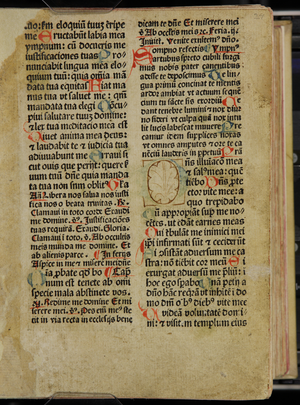
Breviarium Ottoniense
En side fra Breviarium Ottoniense, gengivet fra eksemplar på Det kongelige Bibliotek.
En side fra Breviarium Ottoniense, som var et traditionelt katolsk breviarium, trykt i Odense i 1482. Dermed var det den første bog, der blev trykt i Skandinavien. Der findes ikke længere nogen komplet udgave af den oprindelige bog, med Snell udgav et nyt oplag af bogen i Lübeck i 1495, så de manglende siders indhold er kendt.
Breviarium Ottoniense er den første kendte trykte bog i Danmark. Trykningen af det kirkelige ritualværk på latin blev udført på foranledning af biskoppen i Odense, Karl Rønnov, der hentede bogtrykkeren Johan Snell fra Lübeck til Odense, hvor han i 1482 lod breviaret for Odense Stift trykke. Bogens sider er efter trykningen blevet dekoreret med bemaling i form af blå og rød farve, lavet efter datidens metode ved at blande mønje med henholdsvis azorit og zinnober.